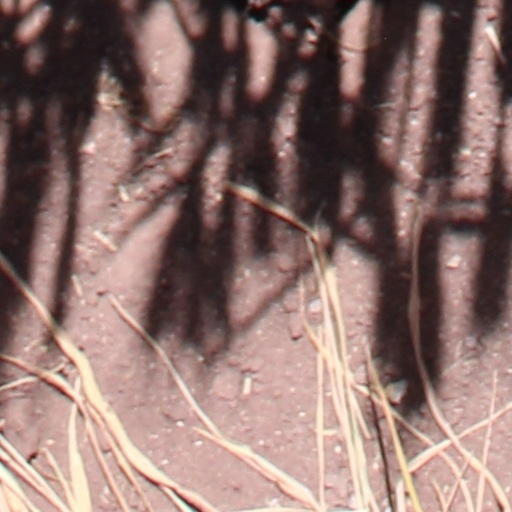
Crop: wheat